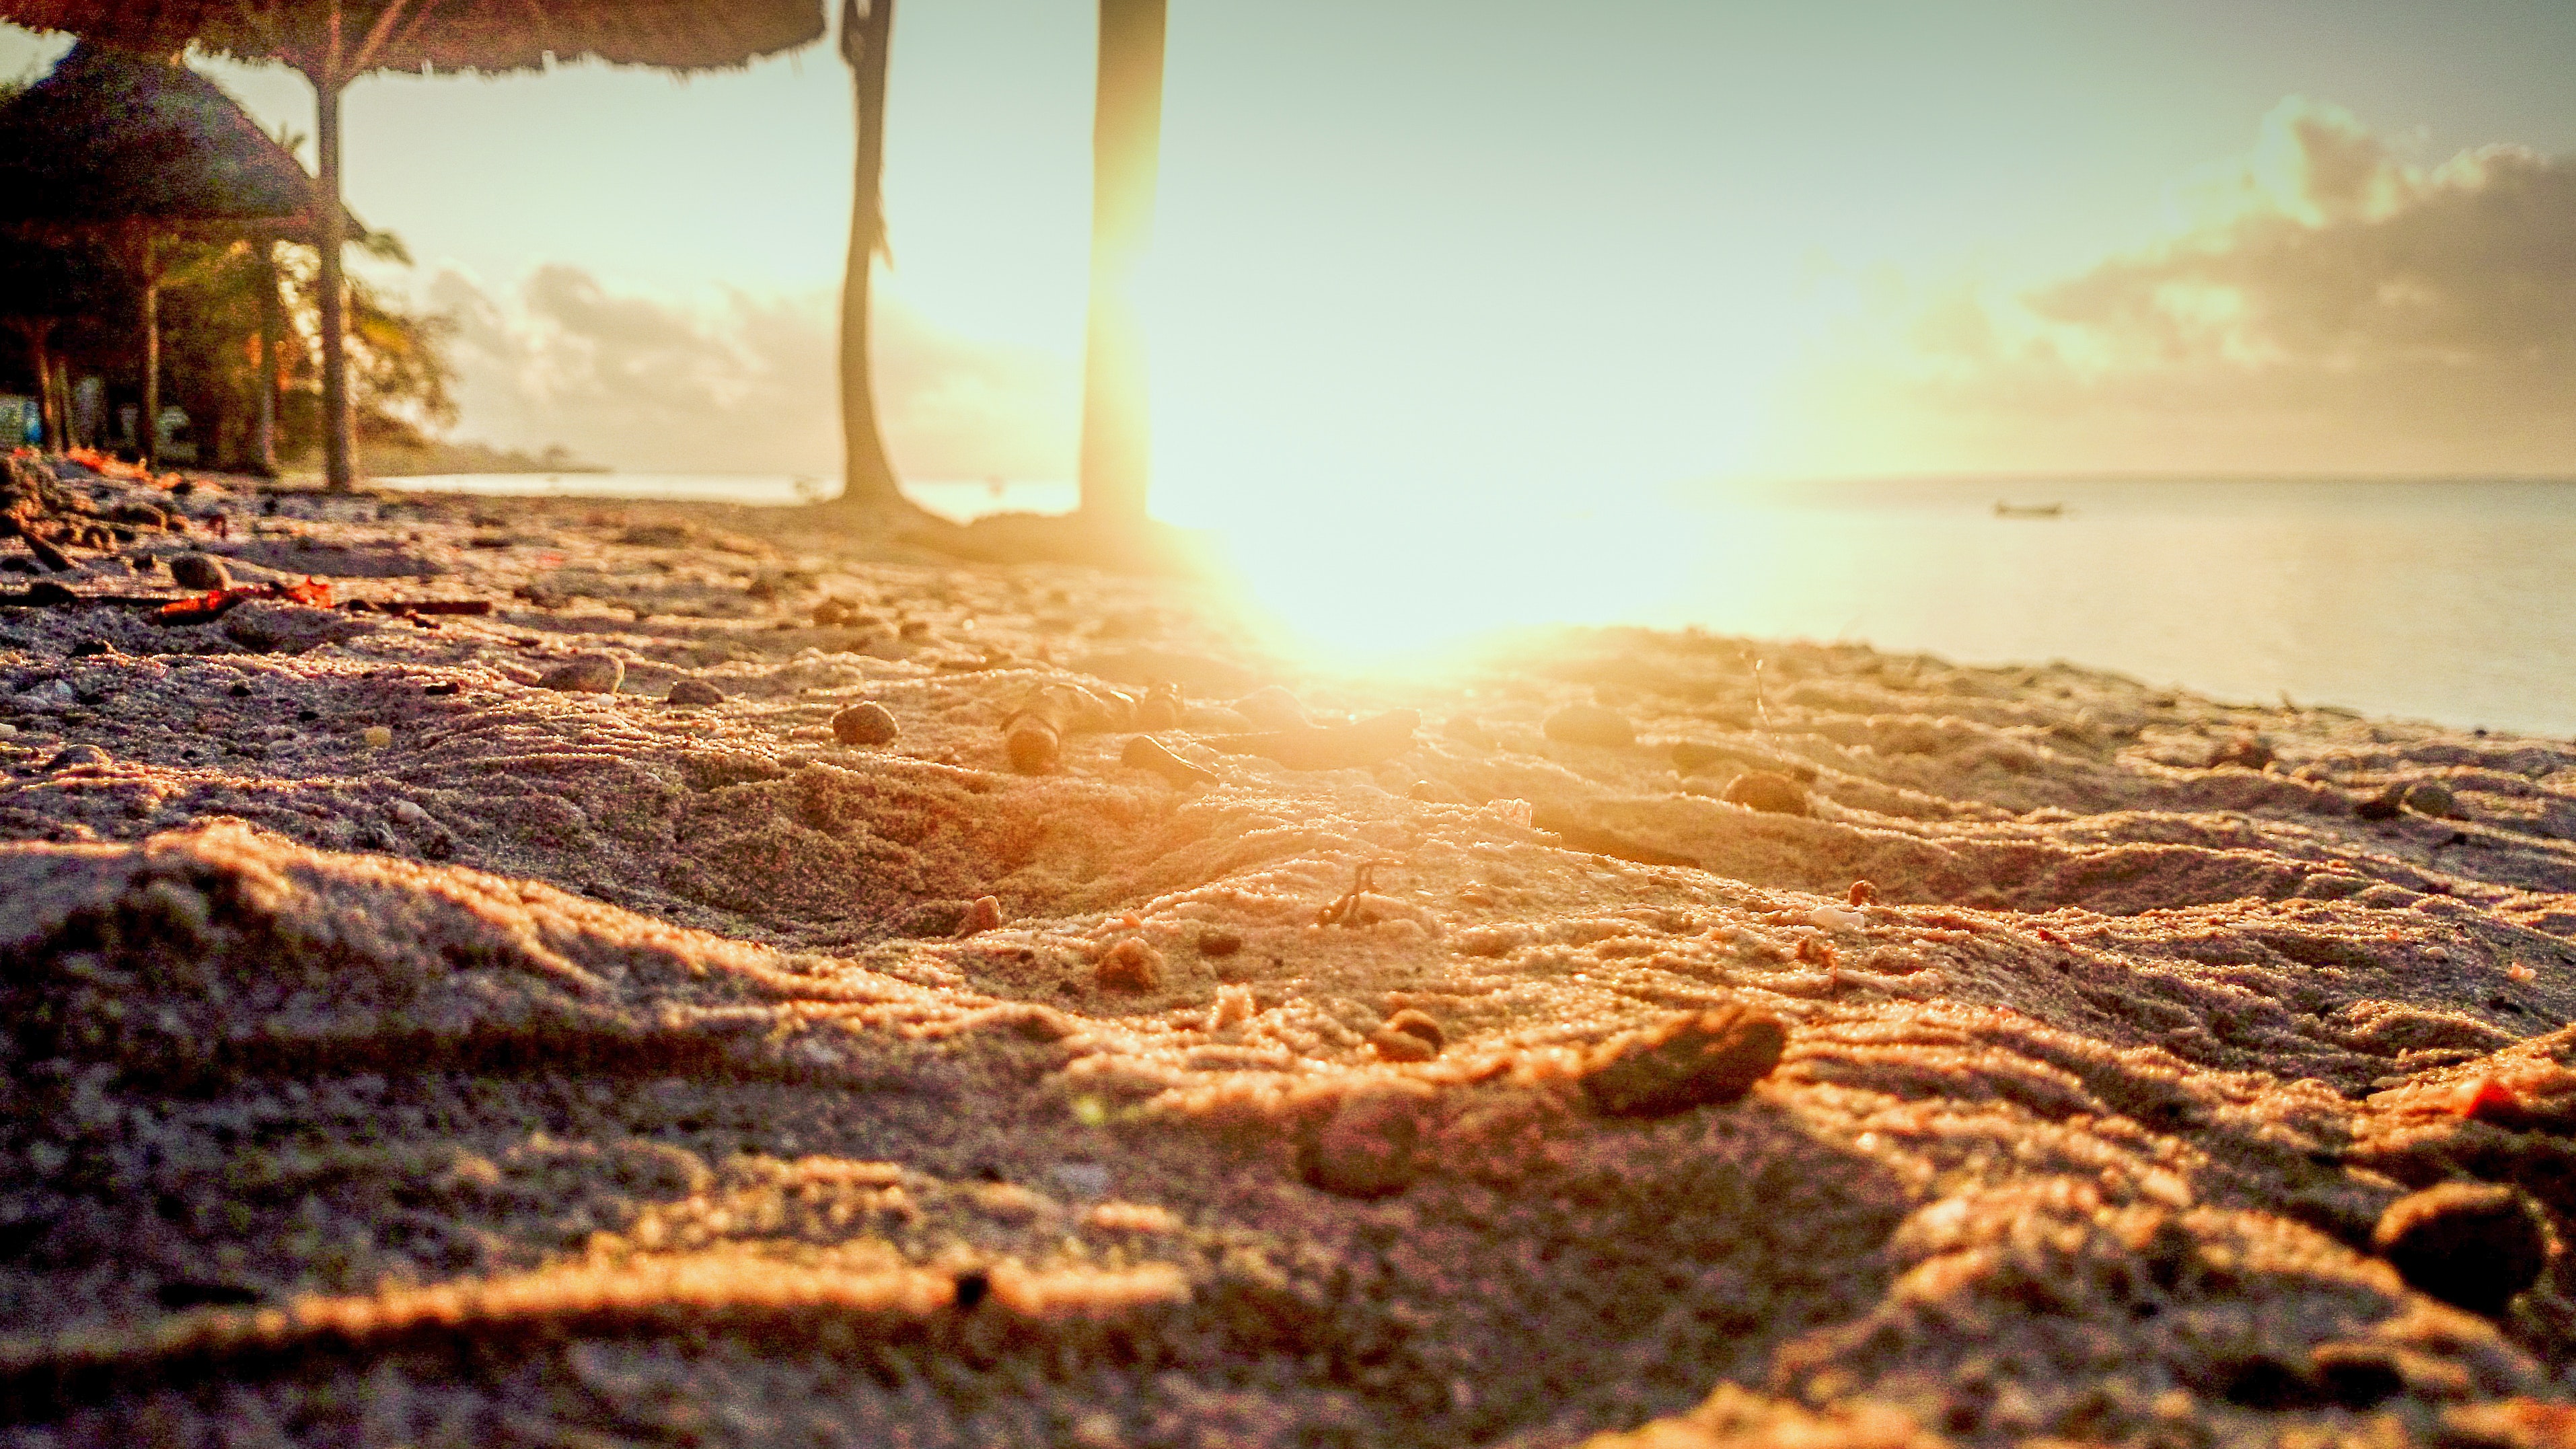
nature, sky, water, sea, wave, horizon, heat, sunlight, sunrise, ocean, sun, sunset, shore, coast, beach, vacation, landscape, evening, calm, wind wave, wood, cloud, tropics, tide, wind